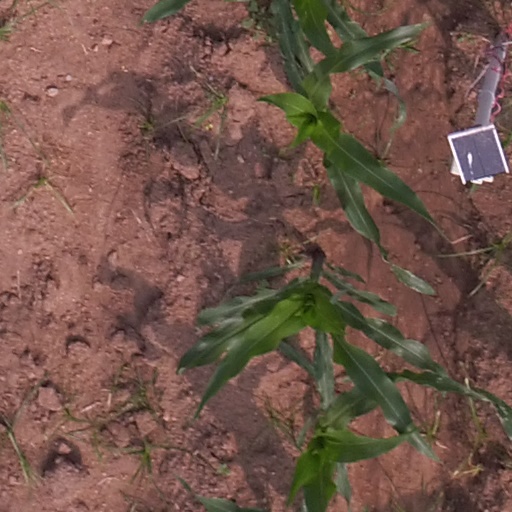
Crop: maize; corn